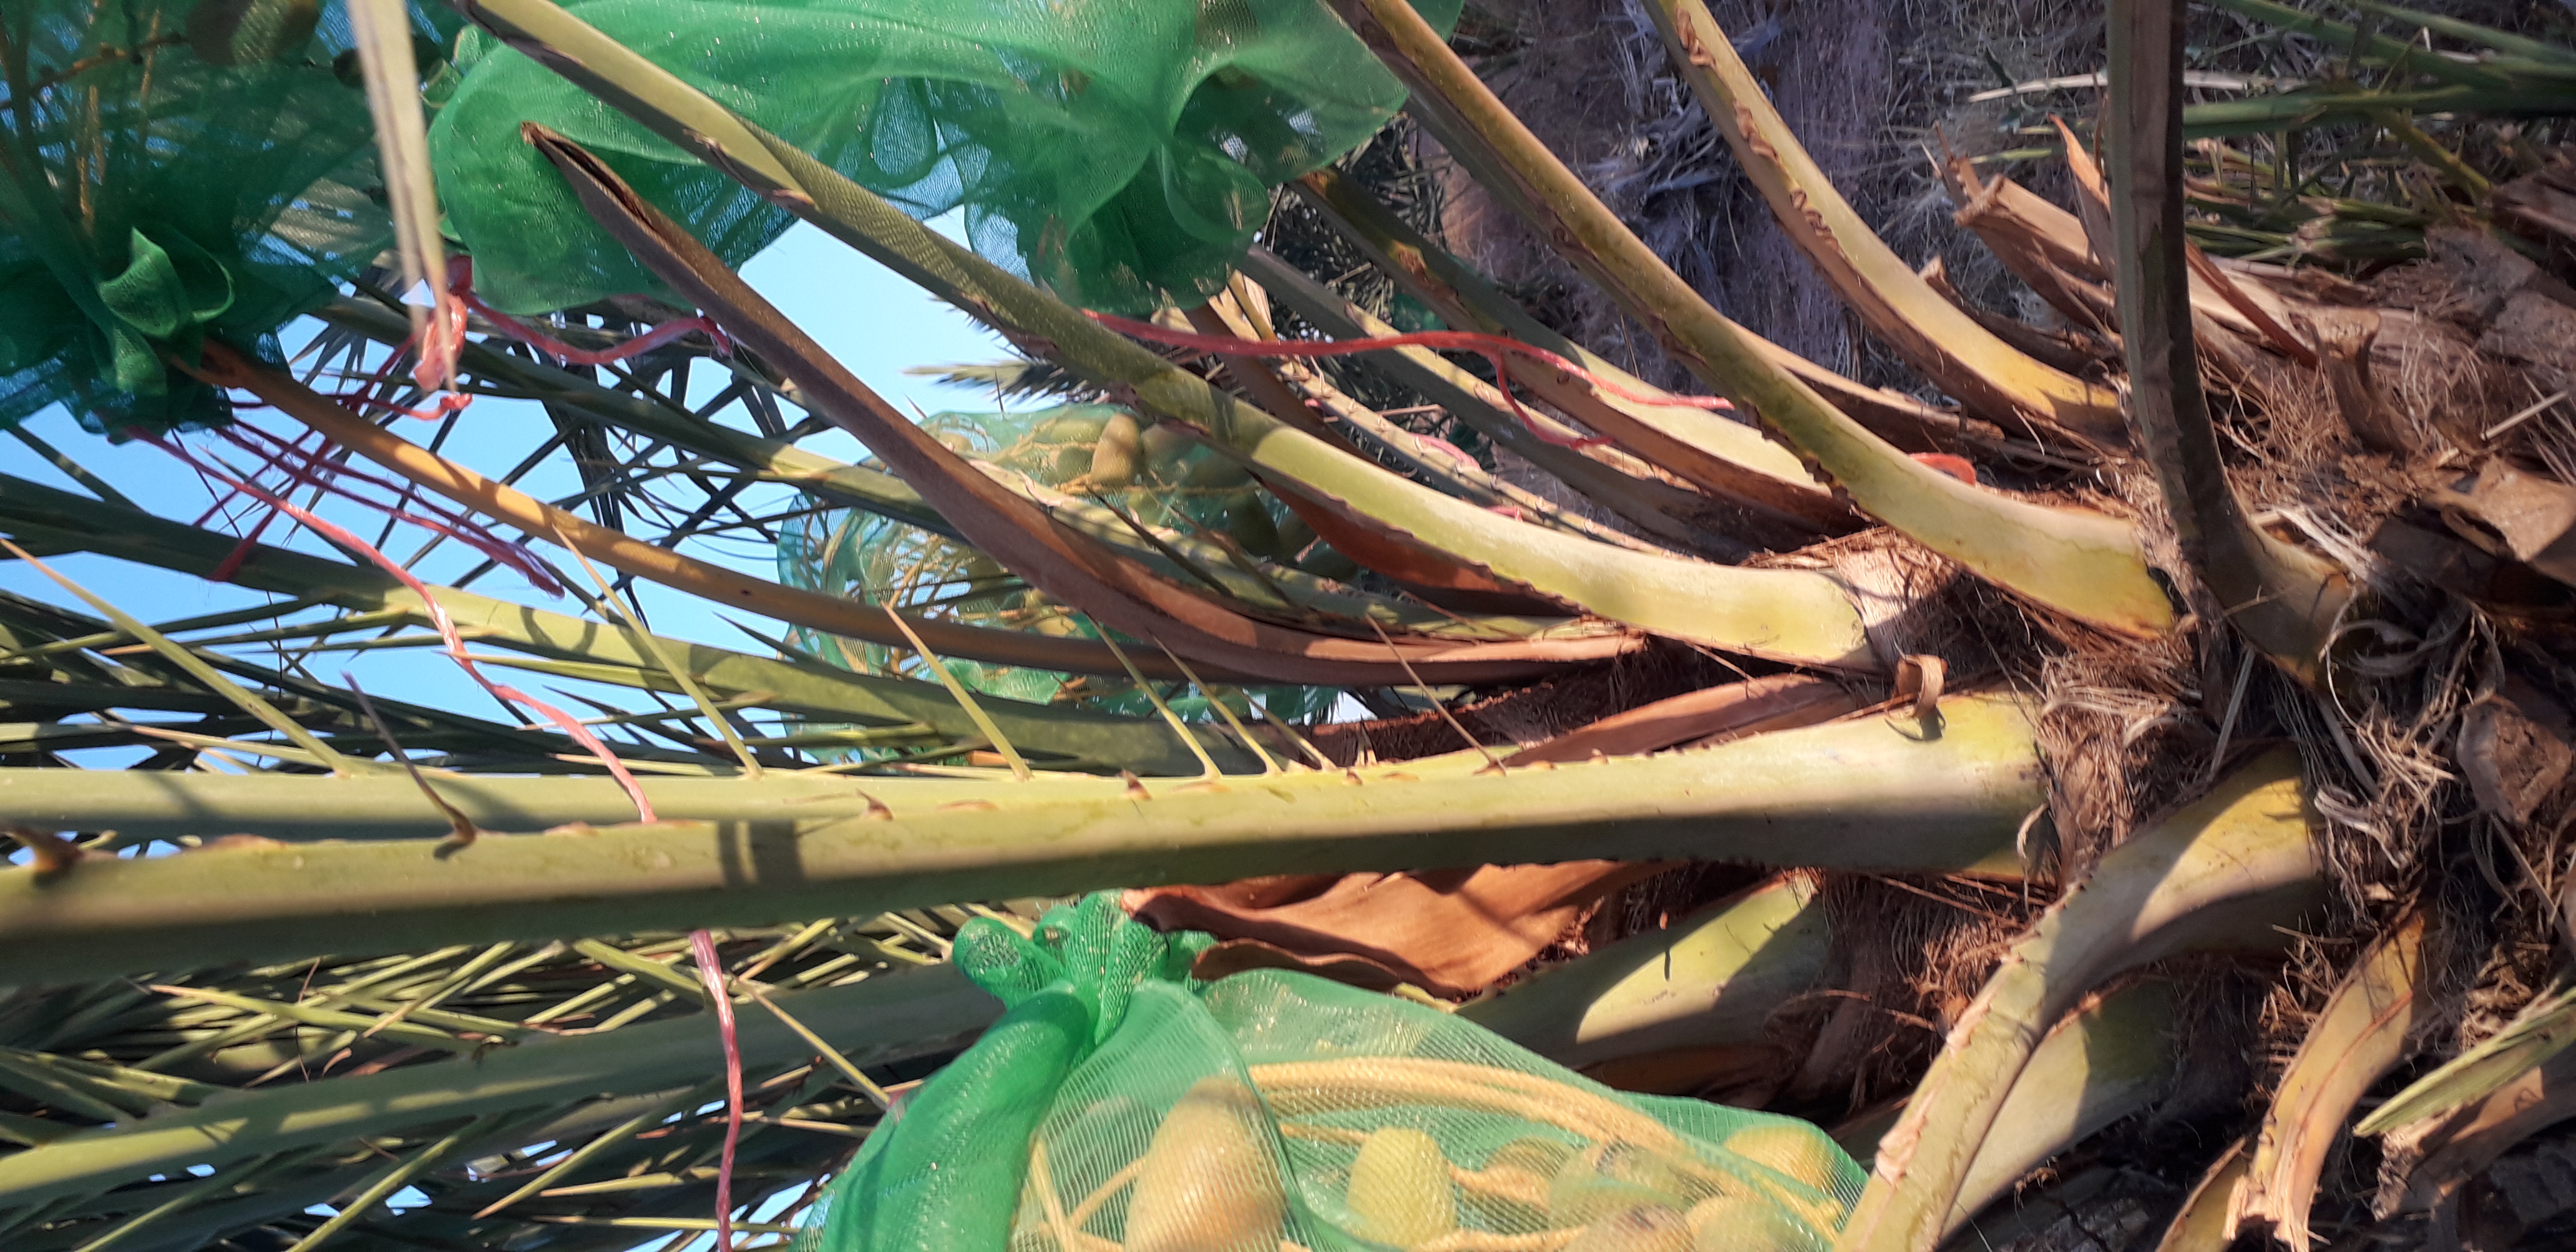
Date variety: Boumajhoul